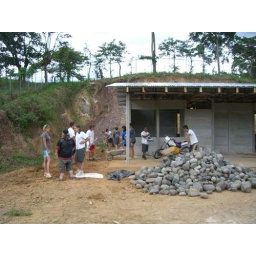
Shoveling dirt, diggin holes, river rocks, swimming in the river, chasing chickens, and building clay figures 3